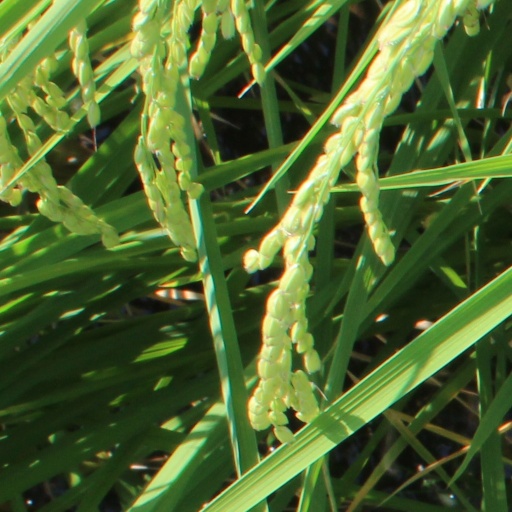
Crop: rice